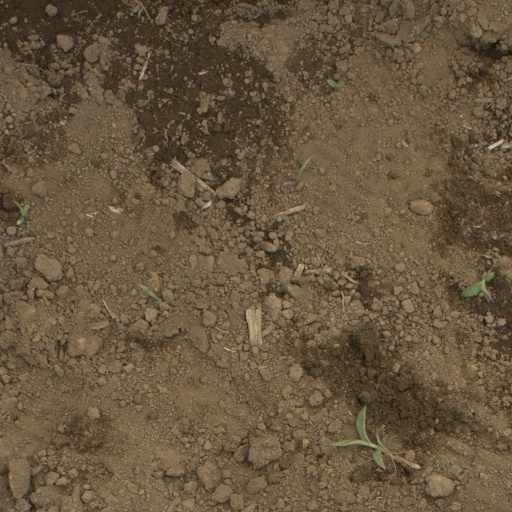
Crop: Jerusalem artichoke